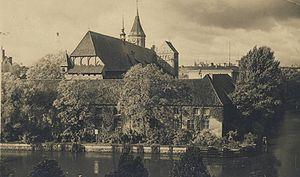
L'université de Königsberg était une université de la ville allemande de Königsberg, en Prusse-Orientale. Fondée en 1544 par le duc Albert de Brandebourg, elle fut désignée poétiquement un siècle plus tard sous l'appellation d’Albertina en son hommage. Au sortir de la Seconde Guerre mondiale, l'université fut fermée et Königsberg annexée et rebaptisée Kaliningrad par l'Union soviétique. L'université russe d'État Emmanuel-Kant se veut le successeur des traditions de l'université Albertus.